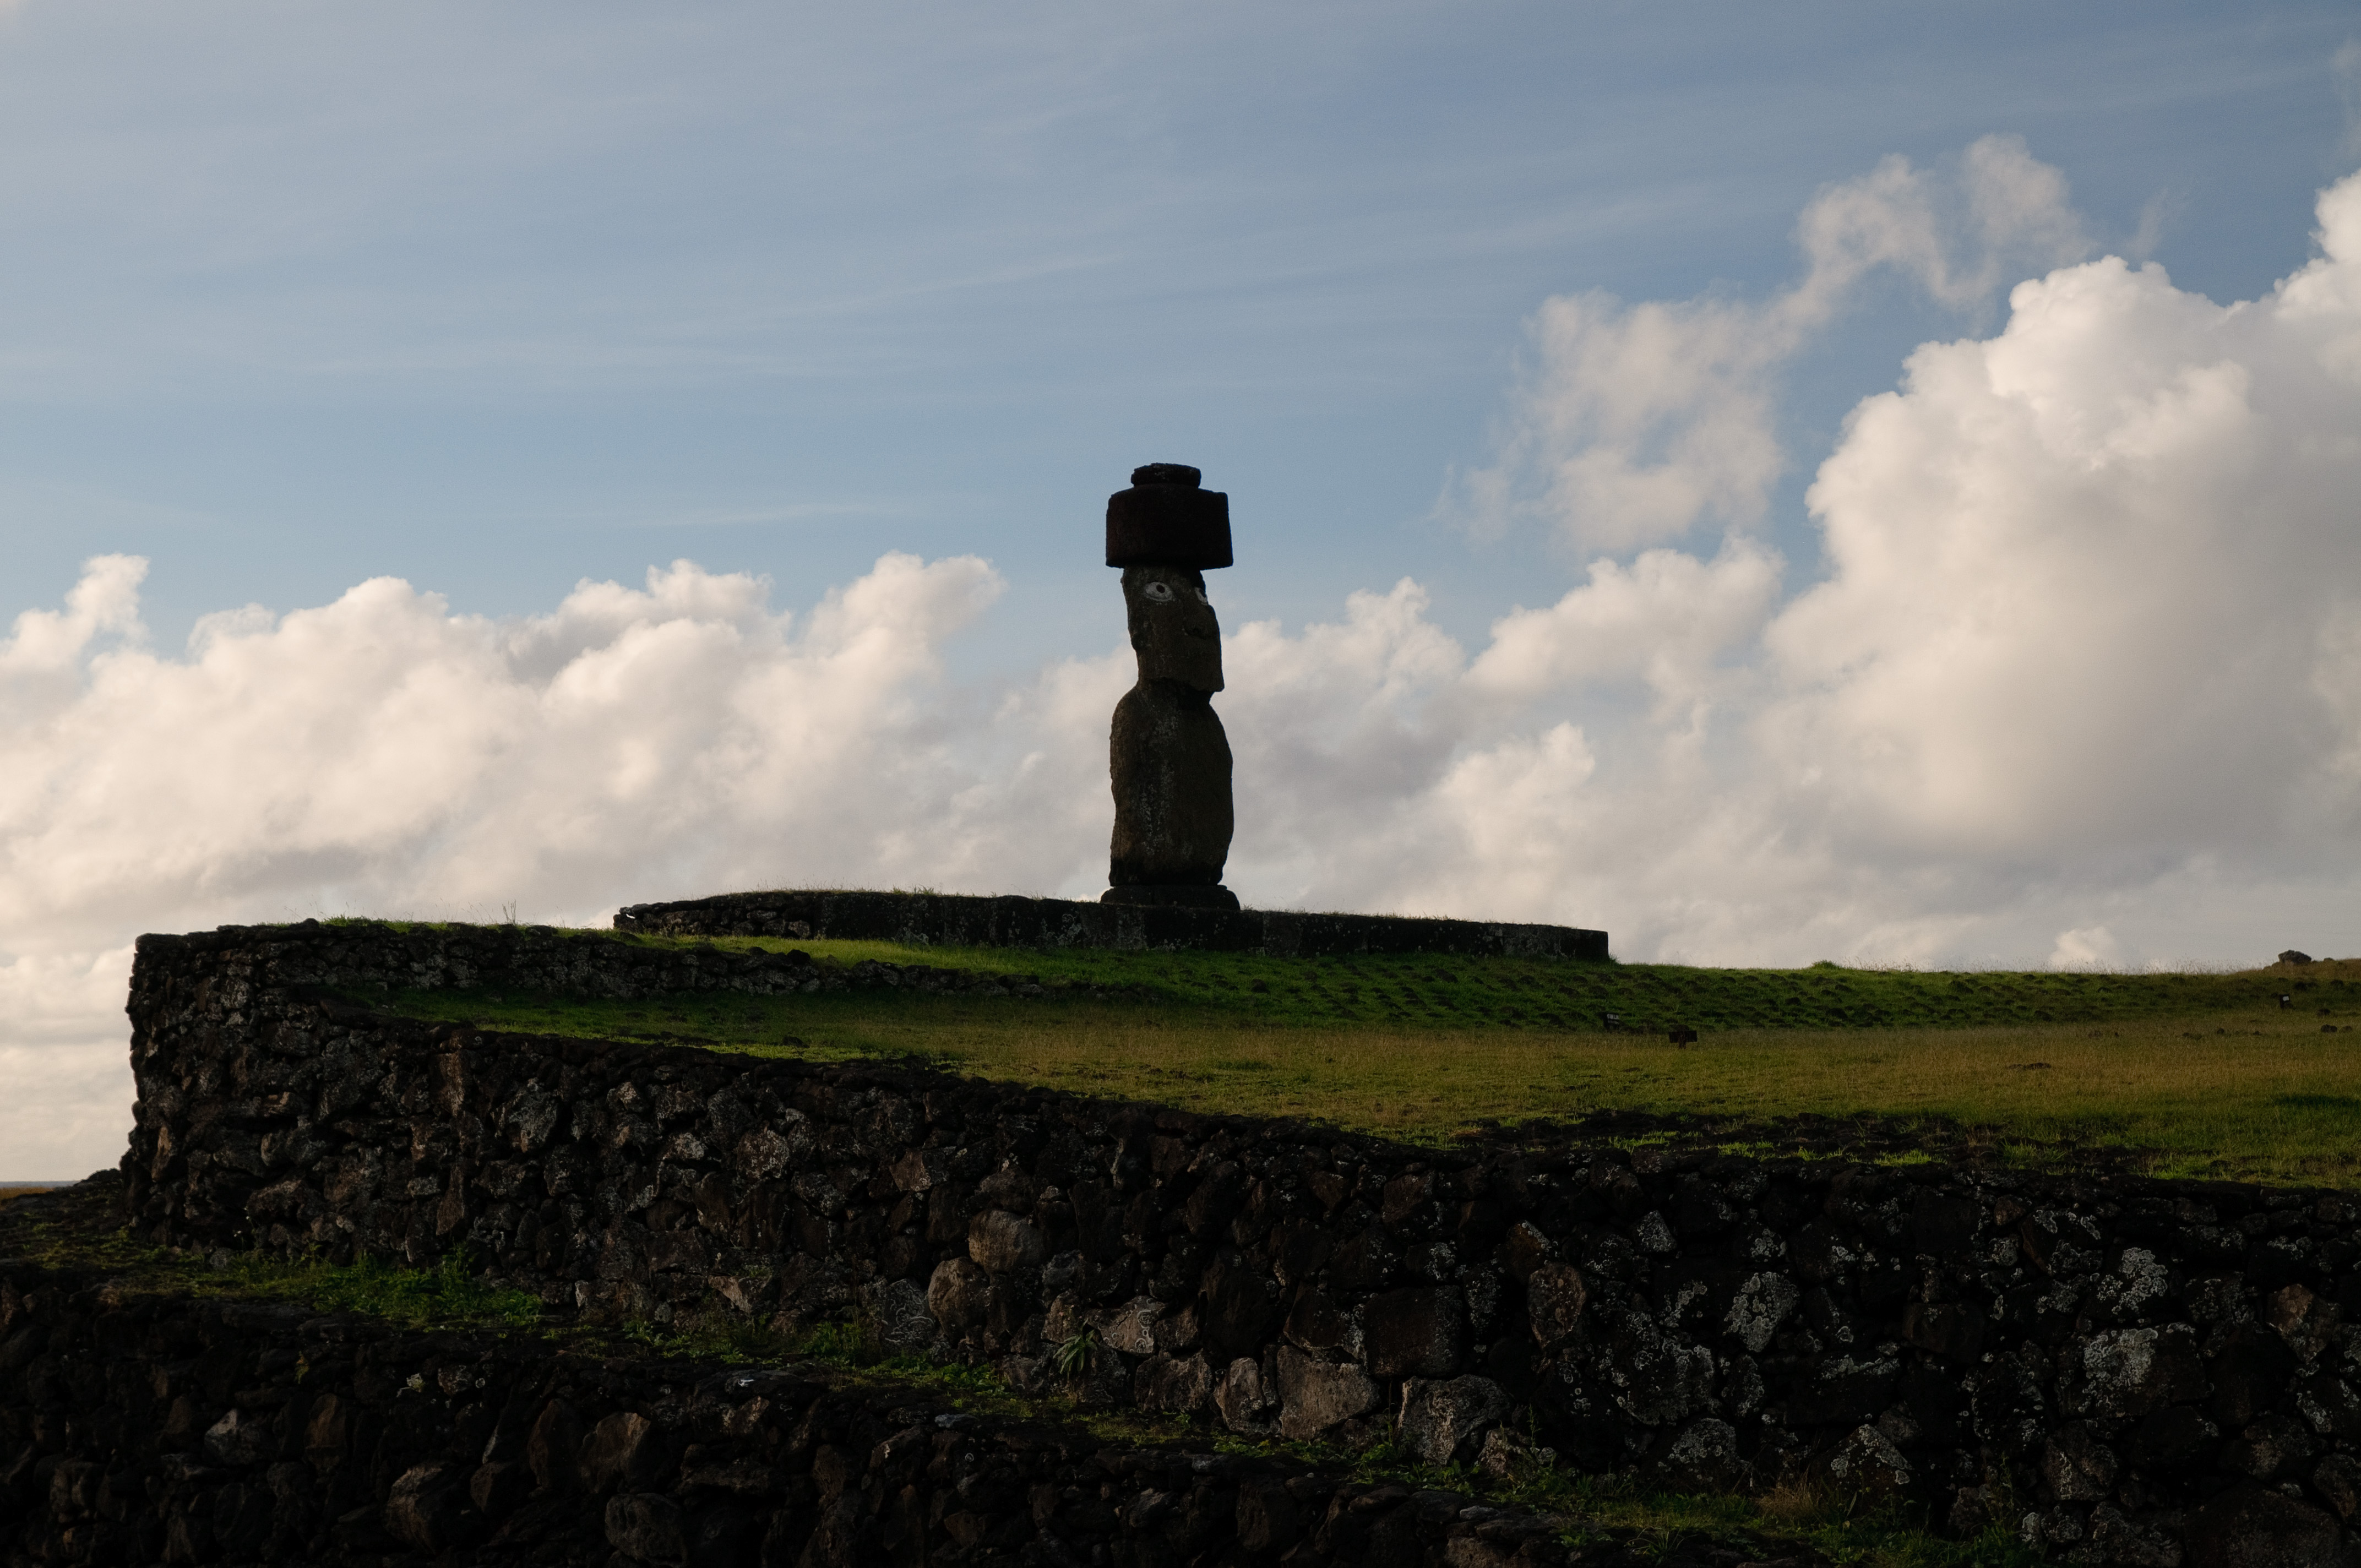
sea, coast, rock, horizon, cloud, lighthouse, sky, morning, hill, monument, statue, reflection, tower, nikon, chile, d300, easterisland, rapanui, isoladipasqua, rural area